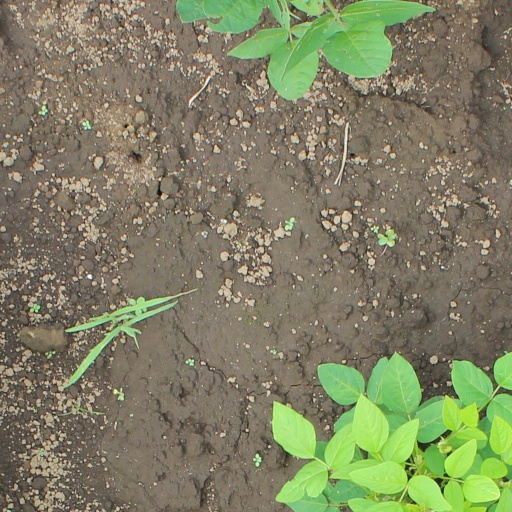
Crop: soybean